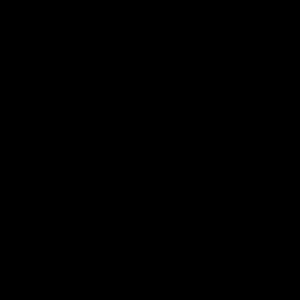
Le prix Israël, en hébreu : פרס ישראל, est remis chaque année, par l'État d'Israël, lors d'une cérémonie, à la veille de la fête de l'indépendance d'Israël.